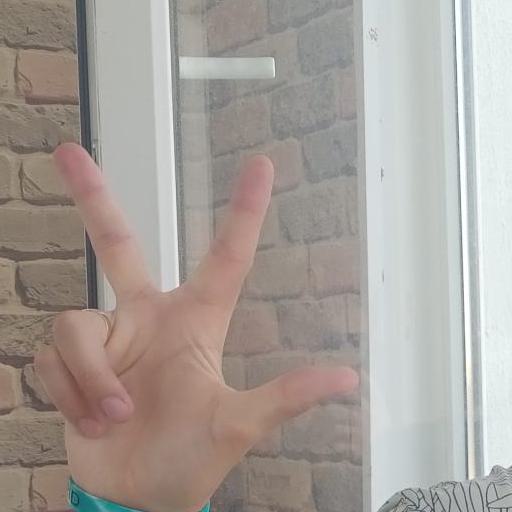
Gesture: three2